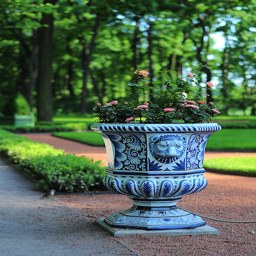
A large urn of flowers in a formal garden
THERE IS A STATUE ON THE GRADD IN THE YARD
A blue and white colored vase with designs and flowers in it on a lawn area.
A large flower holder that has some pink flowers in it.
a huge vase sitting on a ground next two the grass